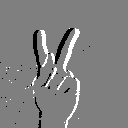
ASL letter: k